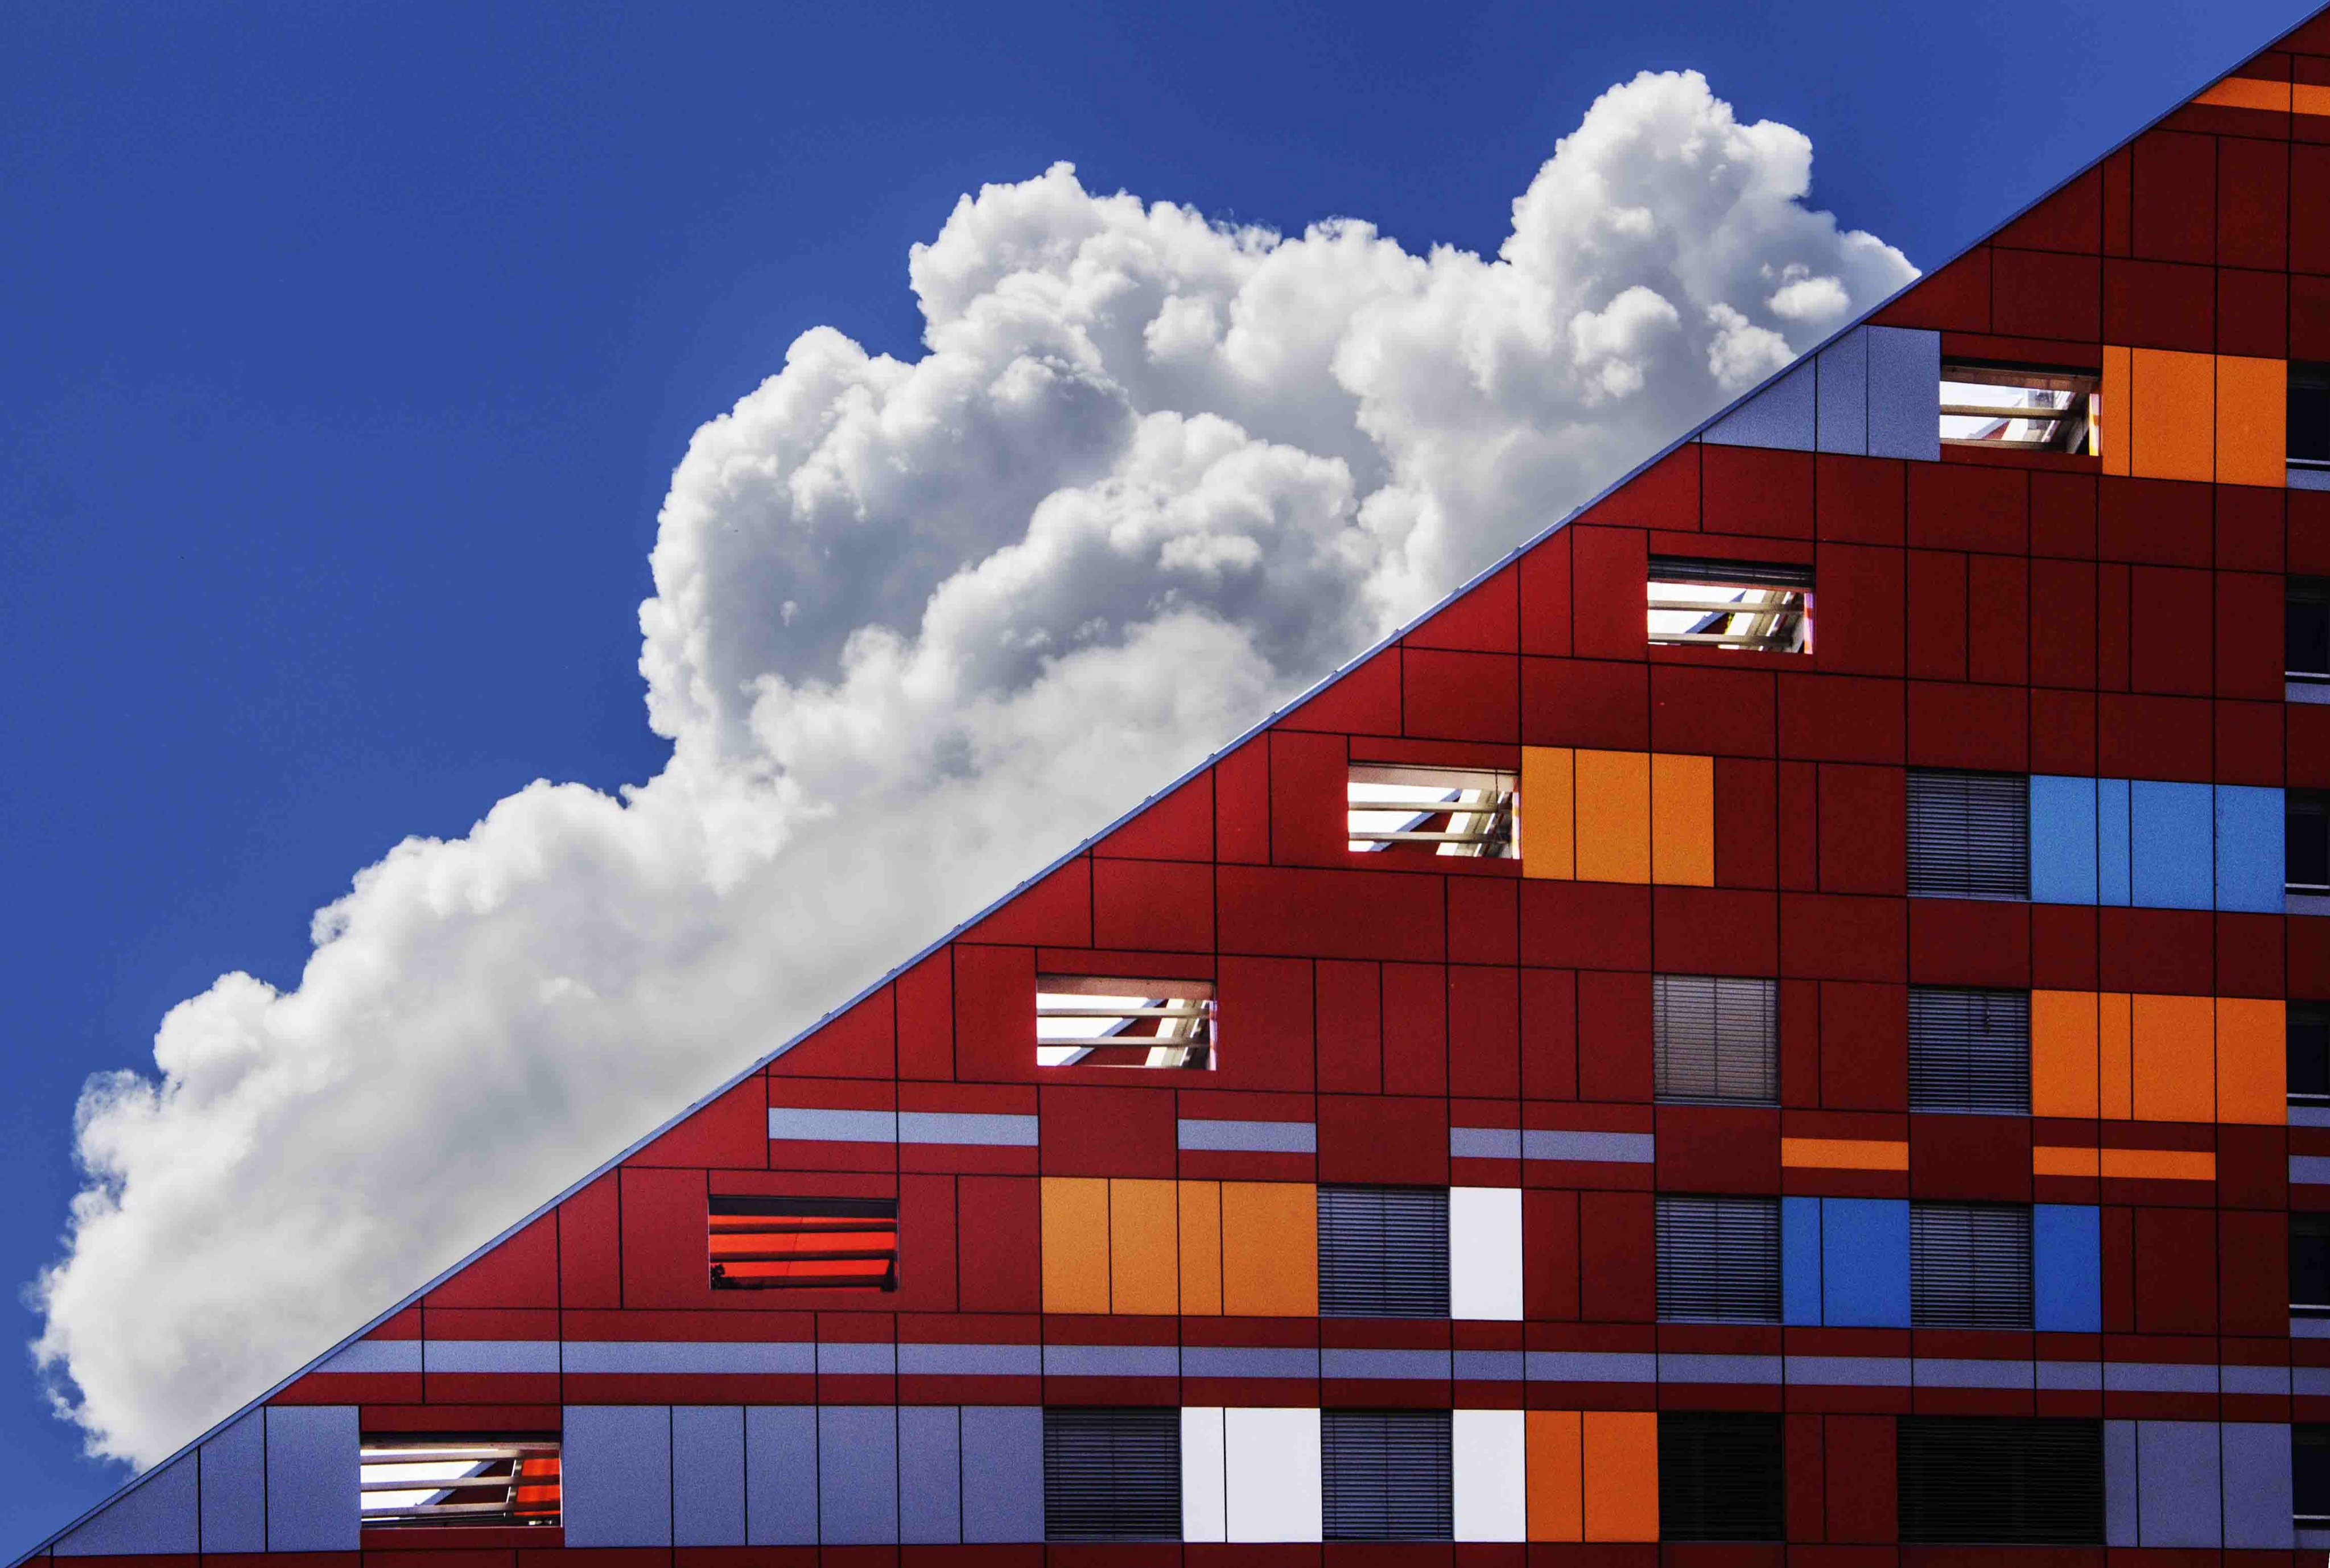
cloud, architecture, sky, building, color, facade, modern, tower block, clouds, residential area